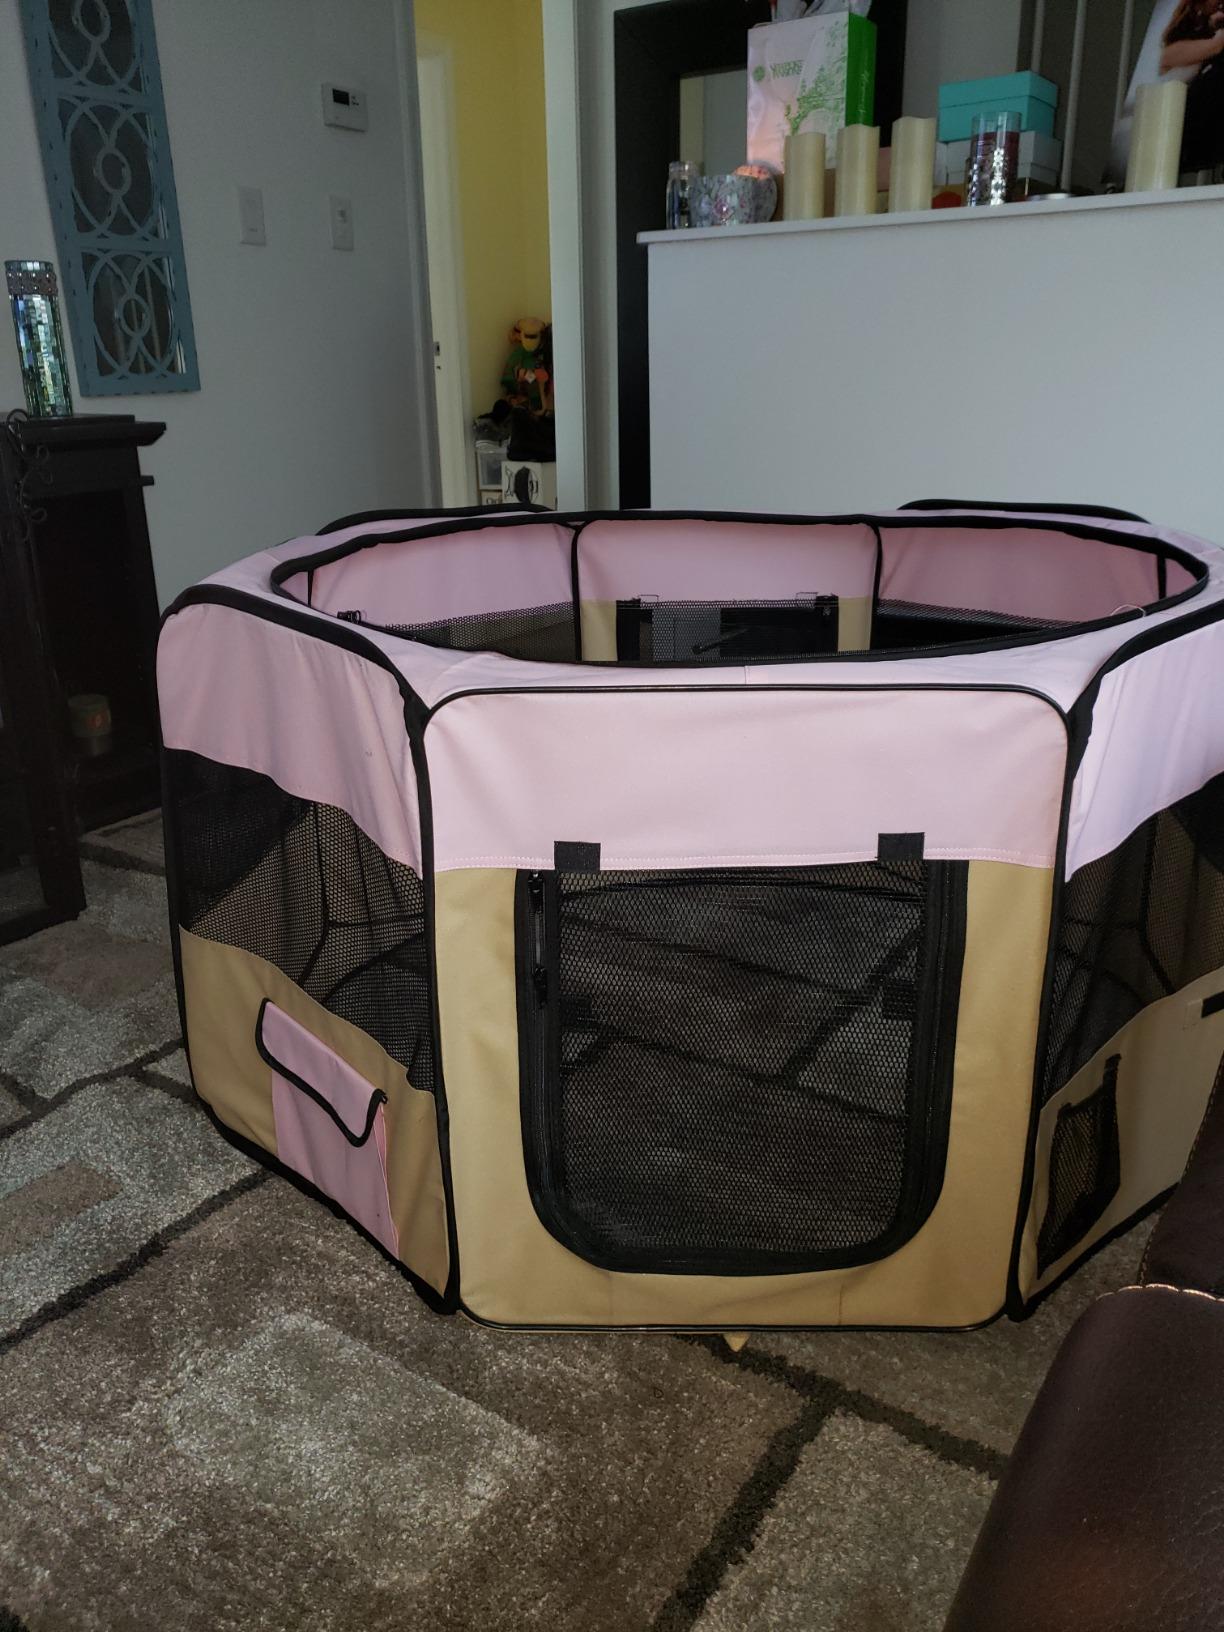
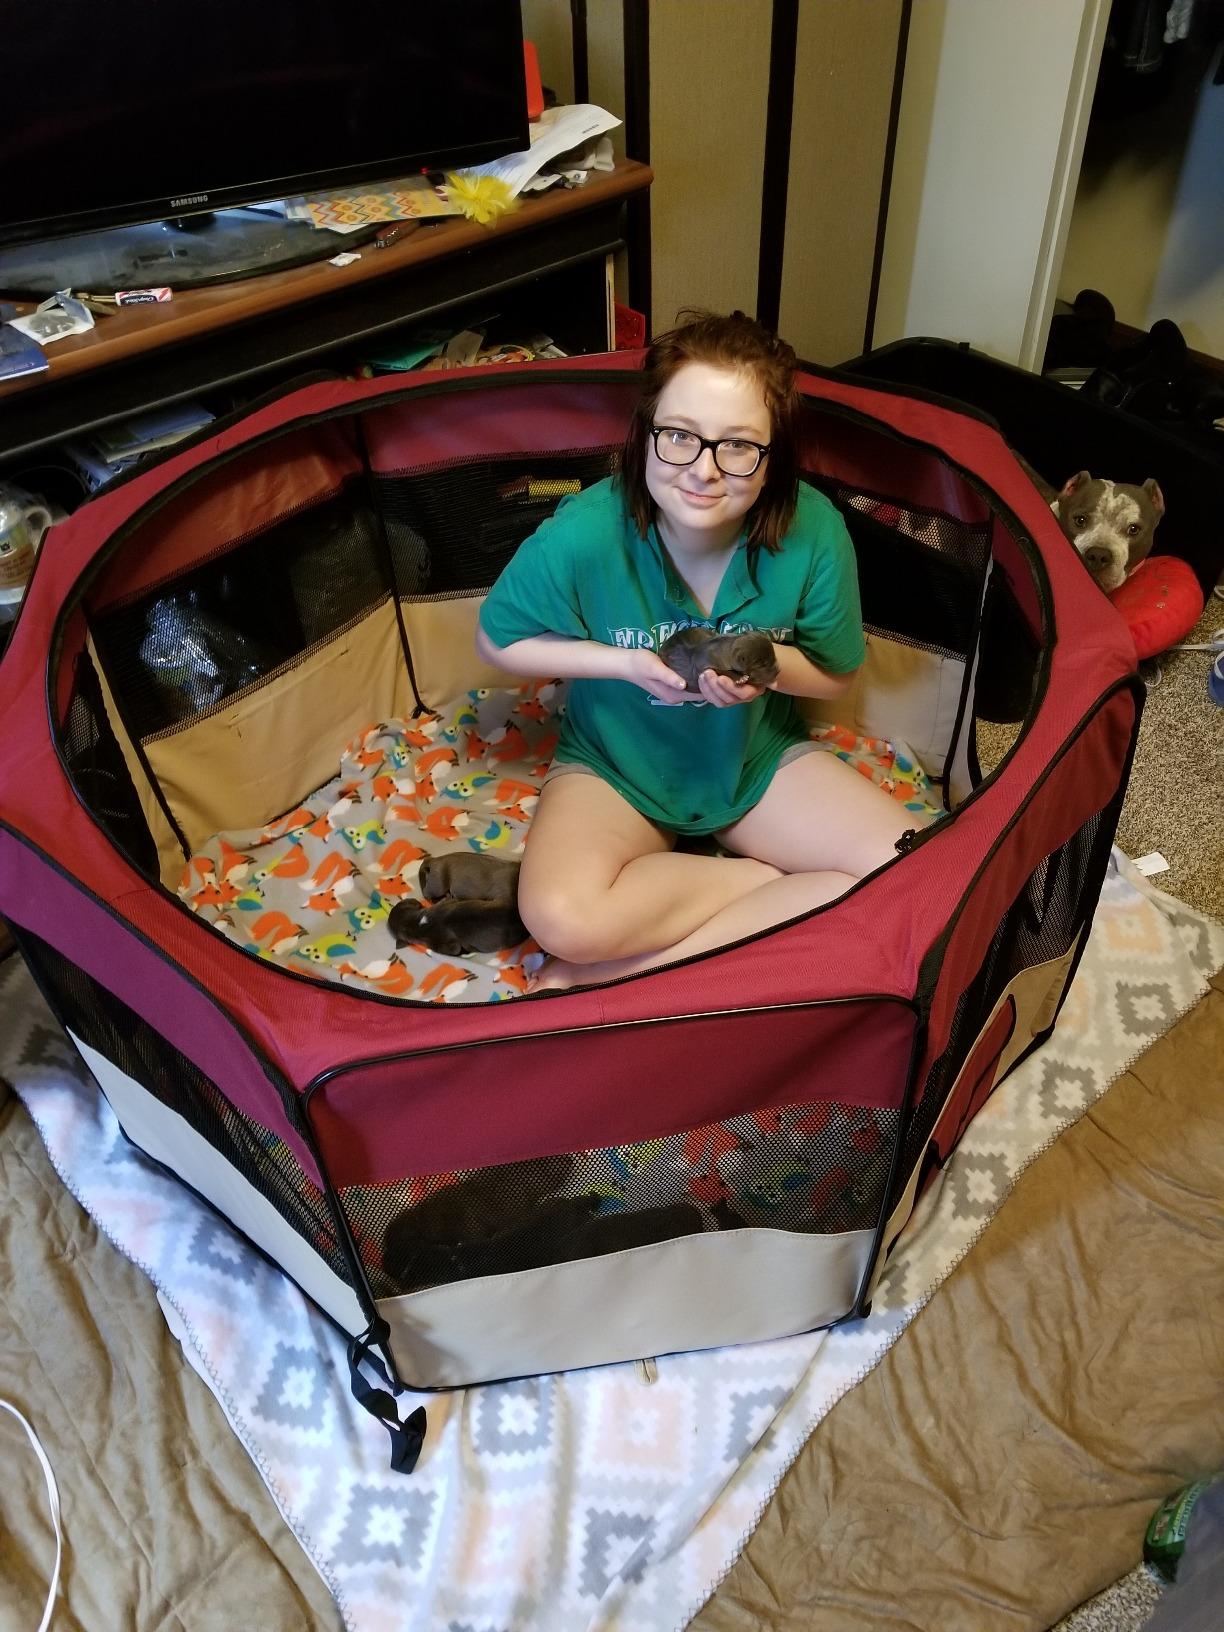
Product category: items_kennel
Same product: no